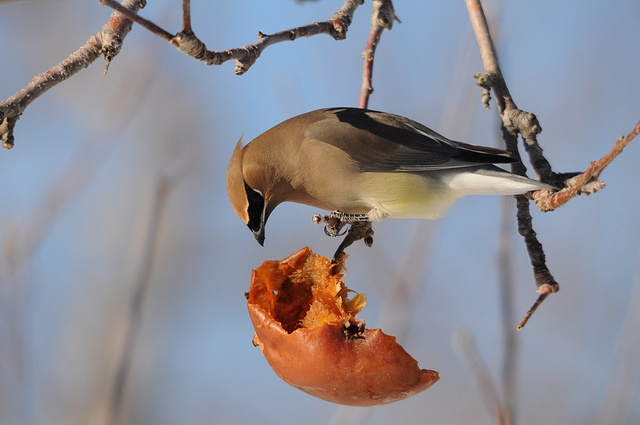
A bird holding a piece of fruit while perched on a tree.
A bird sitting on a branch eating an apple.
A bird pecks at fruit on a tree.
a bird holding a piece of orange while perched on a tree branch
A bird perched on a branch eating an apple.